Terrace Theater

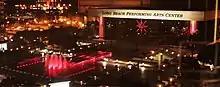
Terrace Theater

The theater was completed in 1978, replacing the Long Beach Municipal Auditorium, which had been demolished in 1975.